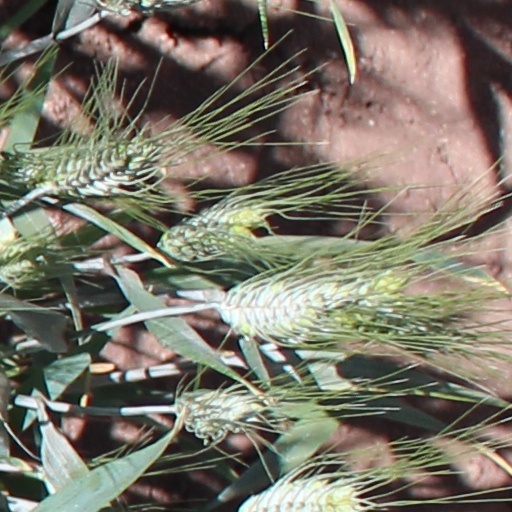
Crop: wheat